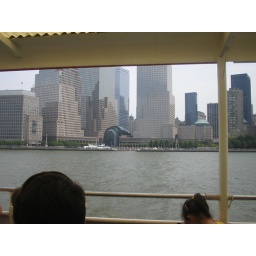
The glass house which is in memorium of 9/11, in the middle of the photo